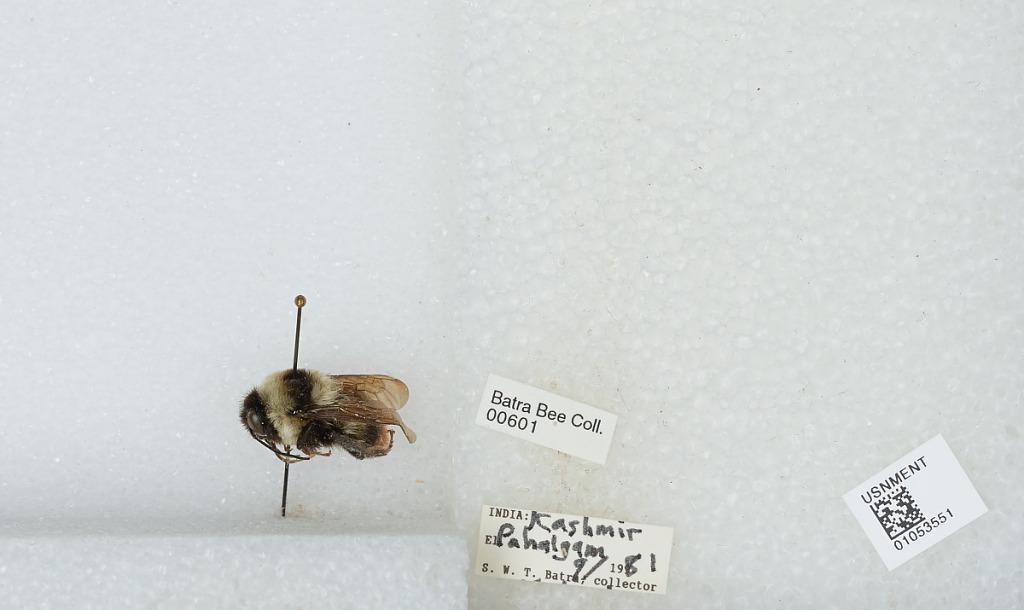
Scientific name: Bombus sp.
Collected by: S. Batra
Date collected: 1981-9-
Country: India
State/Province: Kashmir
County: Anantnag
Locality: Pahalgam